Tumebamba

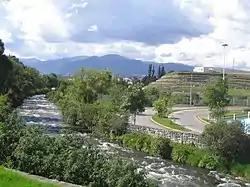
The ruins of Pumapunku near the Tomebamba River in Cuenca.

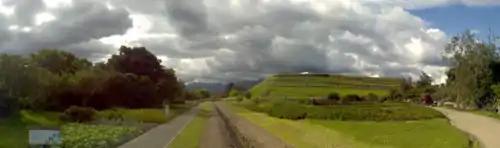
Panoramic view of the ruins of Pumapunku

The Tumebamba area prior to the conquest by the Incas was called Guapondelig. The ethnic Cañari people had lived in this area for at least 500 years before the arrival of the Incas.